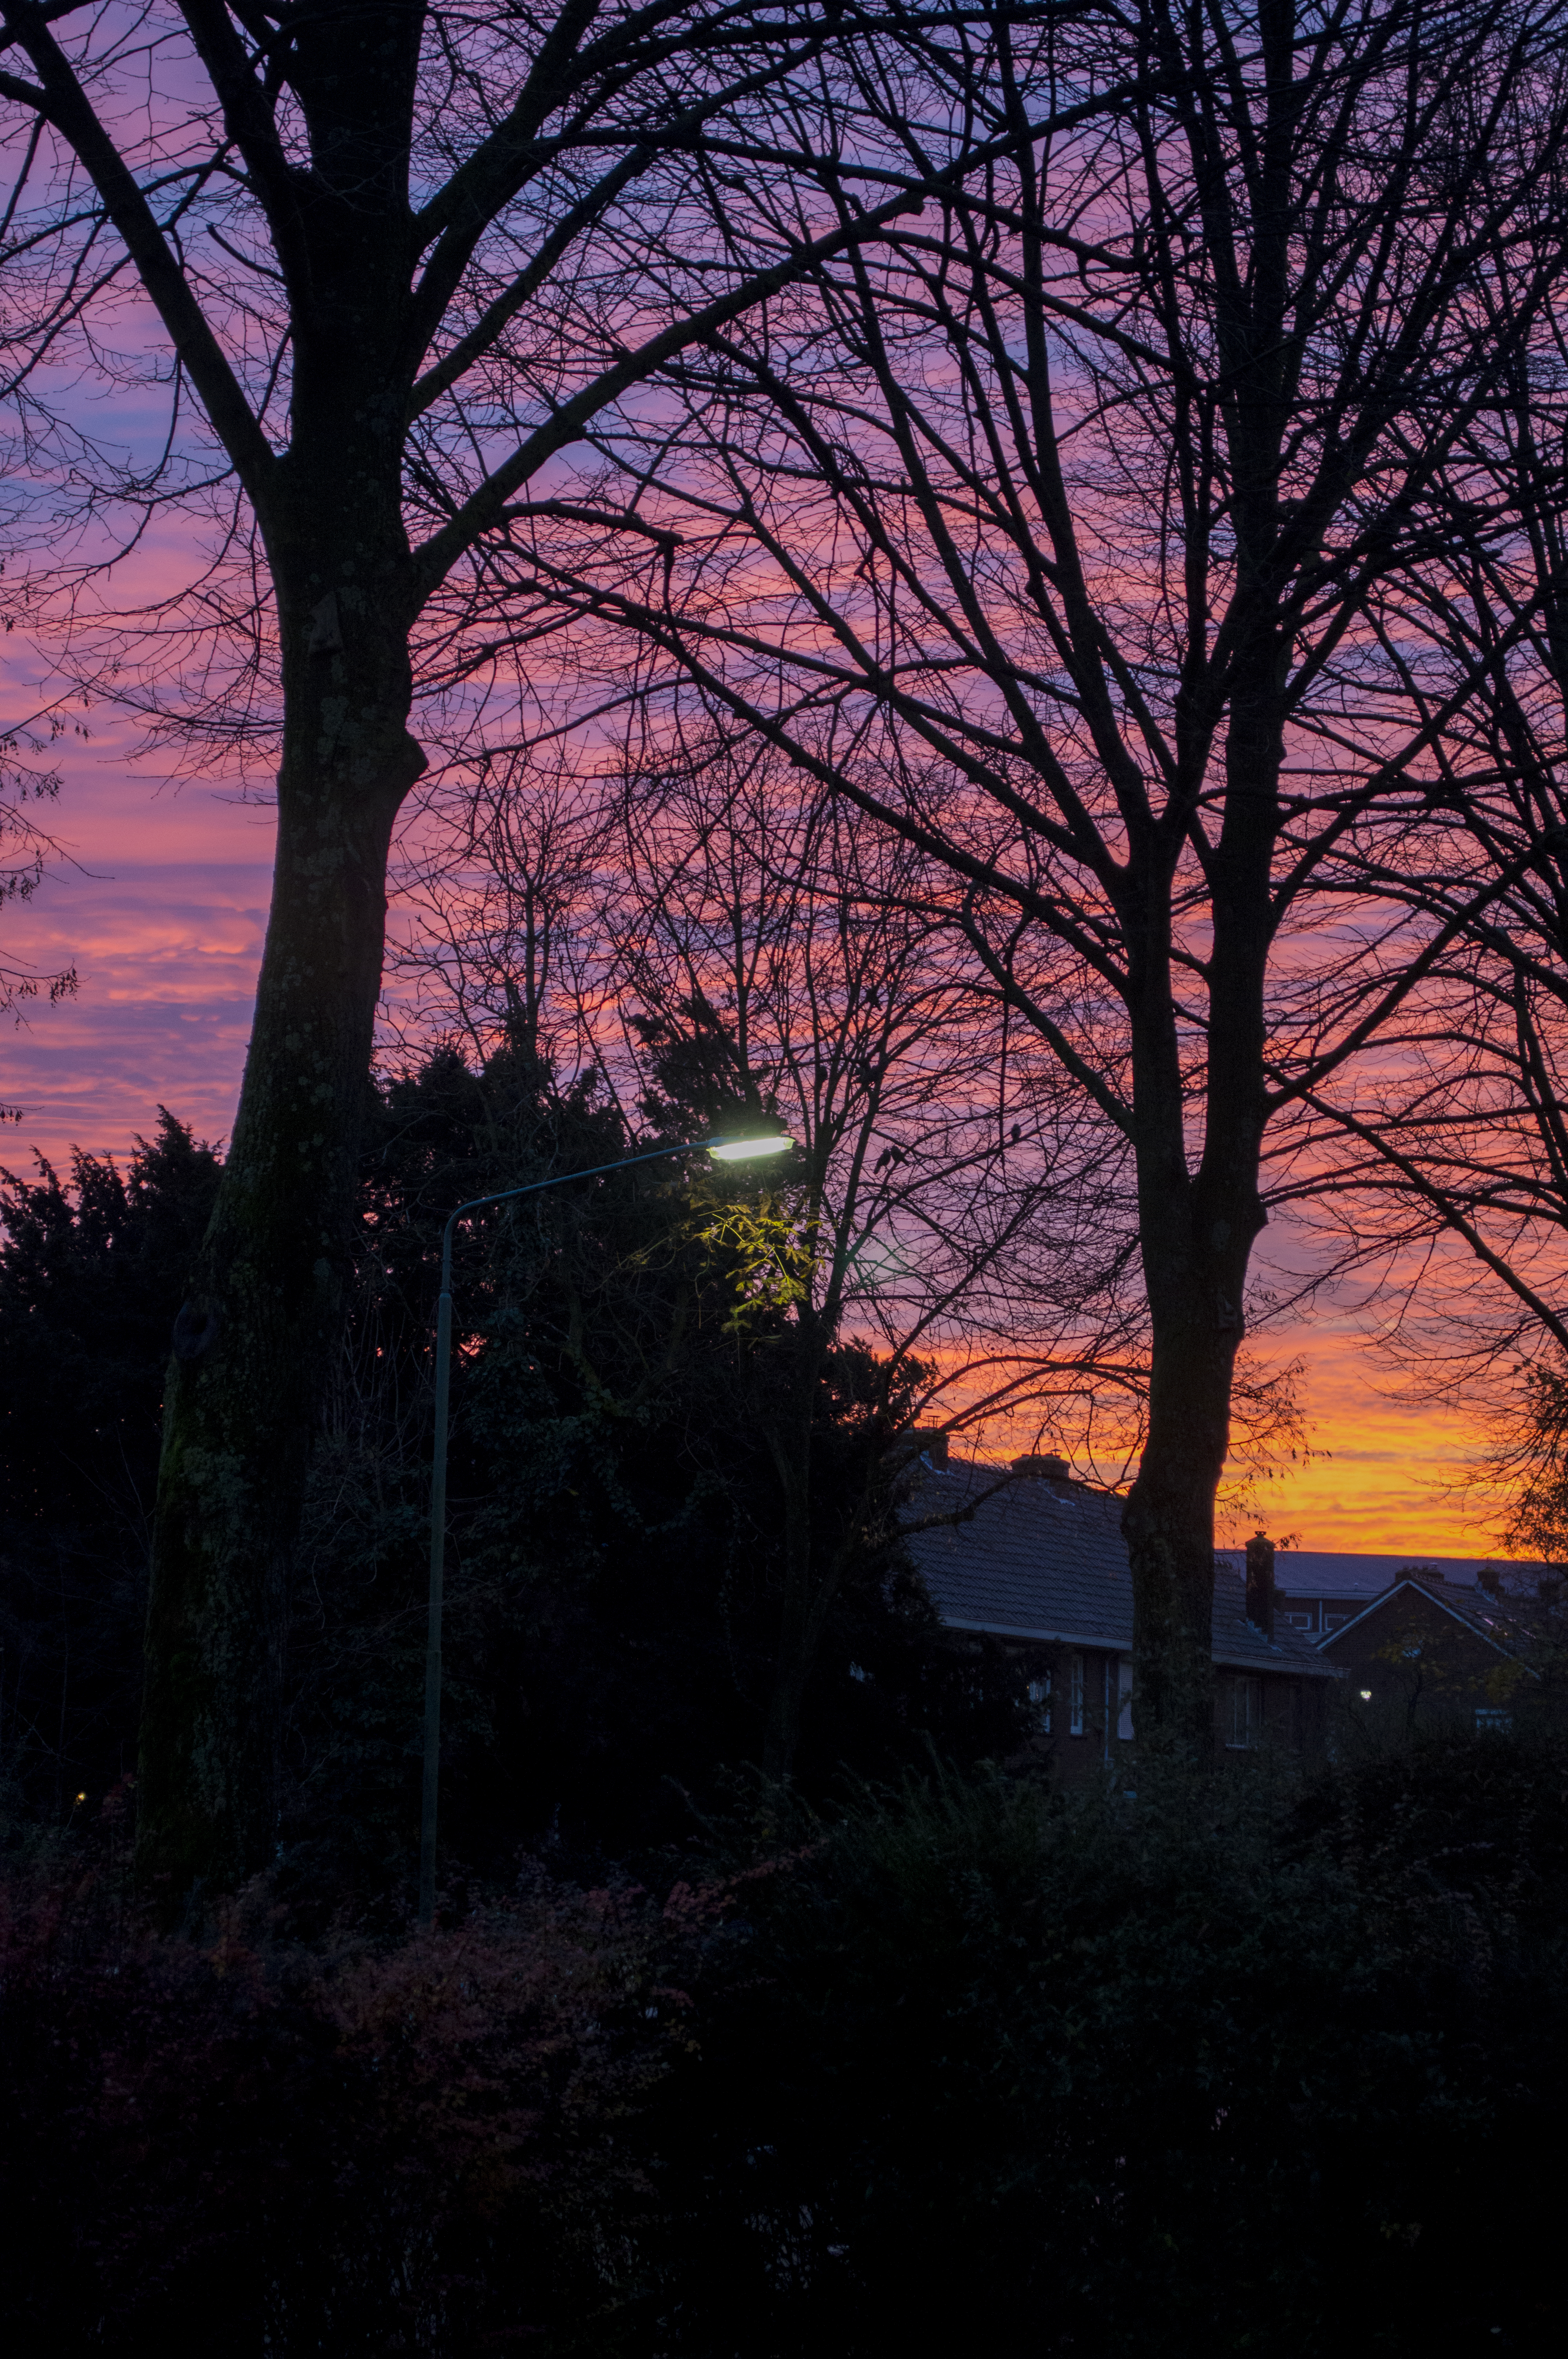
tree, outdoor, branch, light, plant, sky, sunrise, sunset, night, sunlight, morning, leaf, flower, dawn, urban, dusk, evening, reflection, autumn, serene, darkness, nikon, season, holland, nederland, netherlands, dutch, outdoorphotography, picture, urbanphotography, zon, paulvandevelde, pdvandevelde, padagudaloma, landschapsfotografie, dordrecht, stadsfotografie, nederlandinfotos, zonlicht, pvdvfotografie, pdvandeveldedordrecht, dedordtevaer, dutchphotography, totallydutch, ochtend, ochtendrood, zonopkomst, woody plant